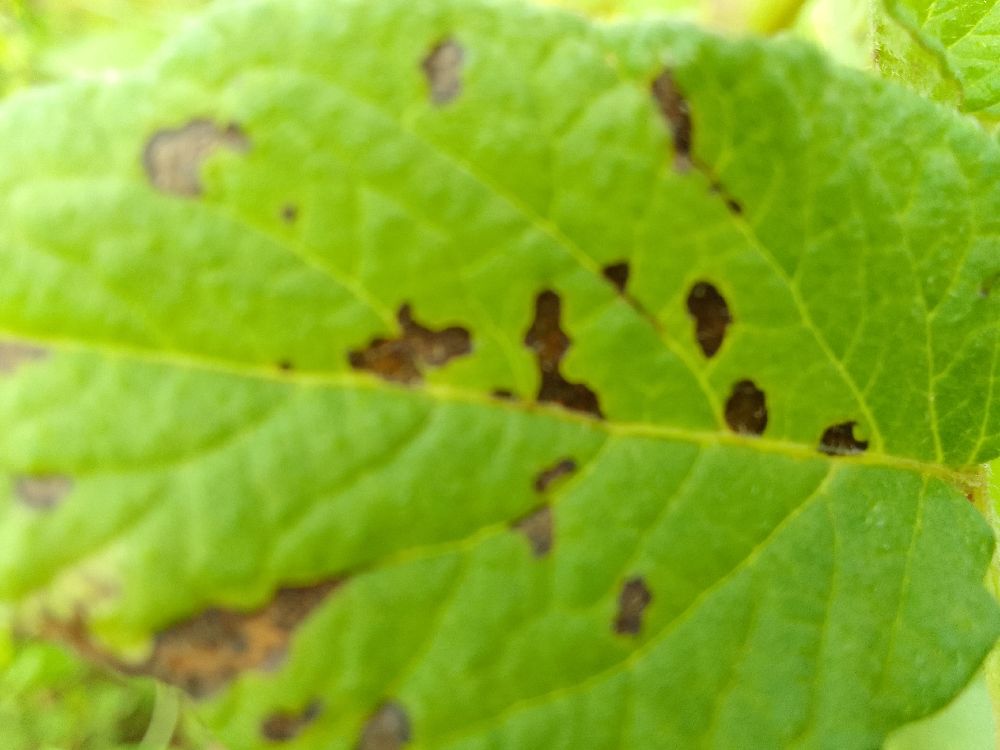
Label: Early blight